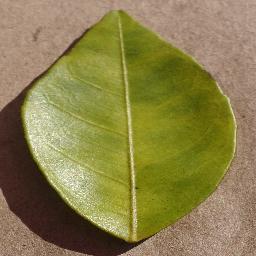
Label: Orange___Haunglongbing_(Citrus_greening)